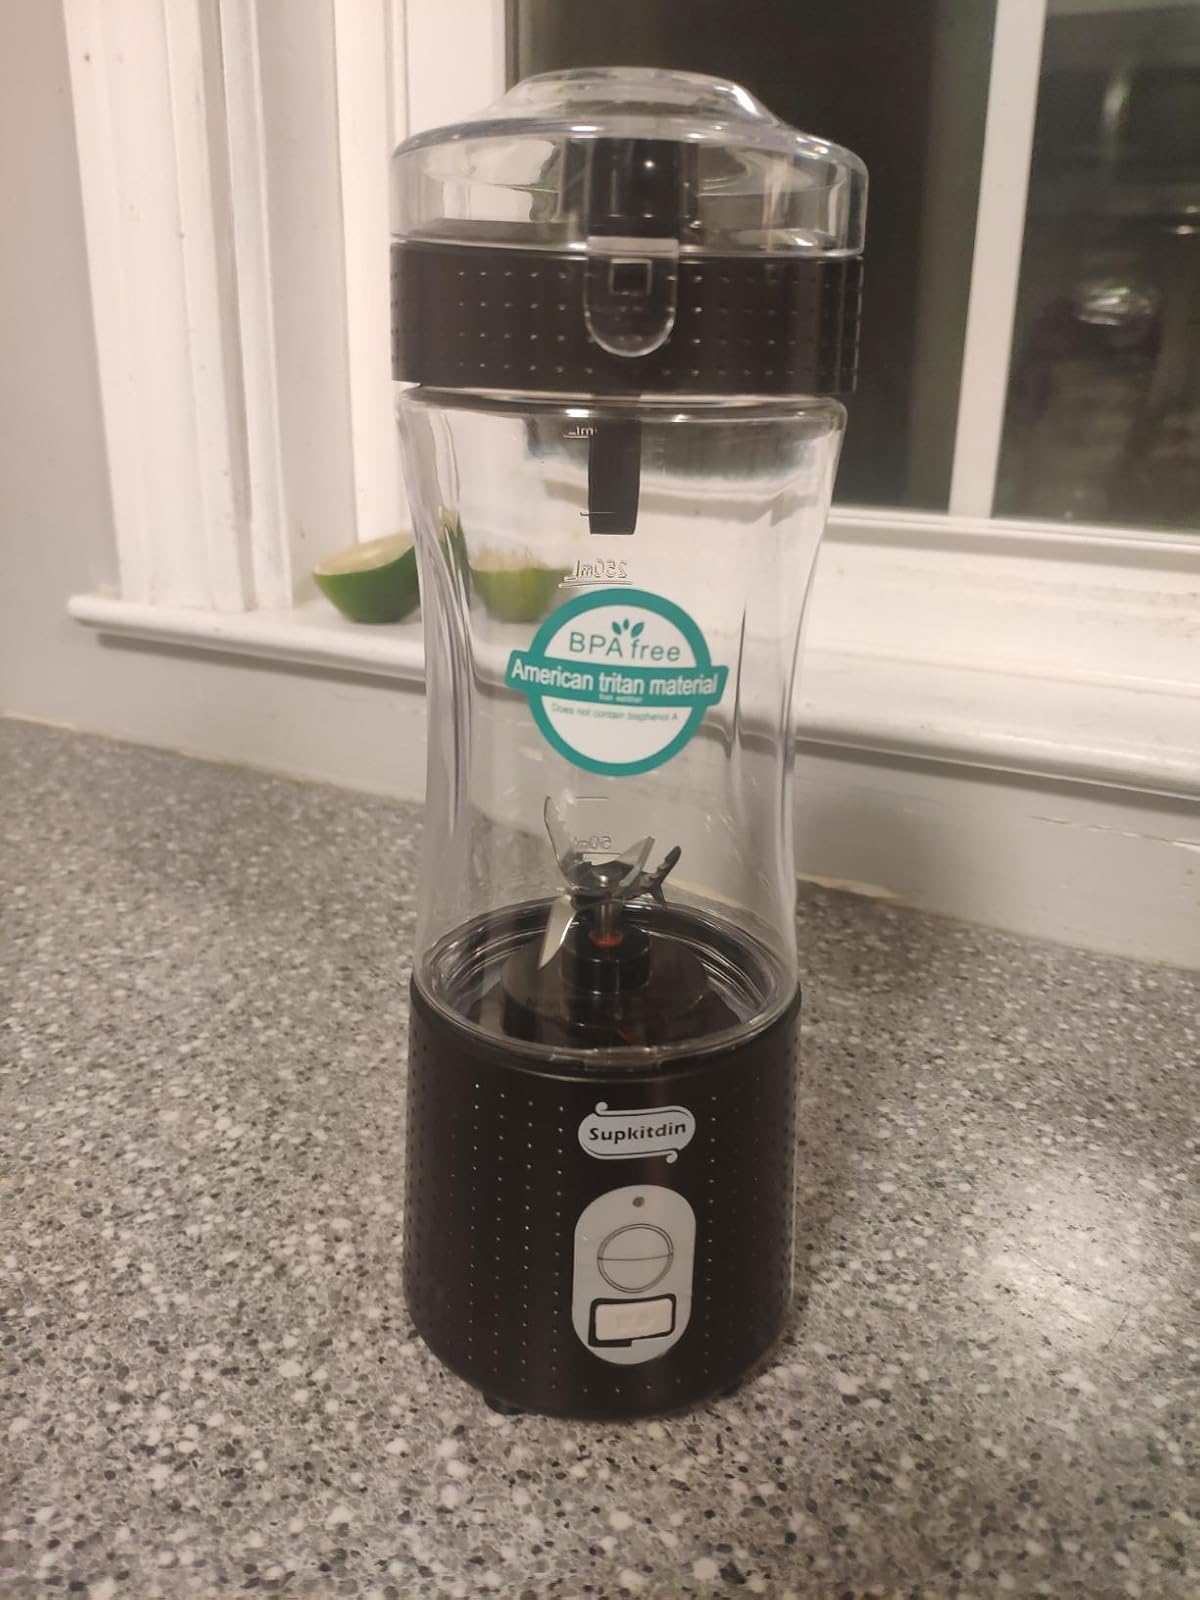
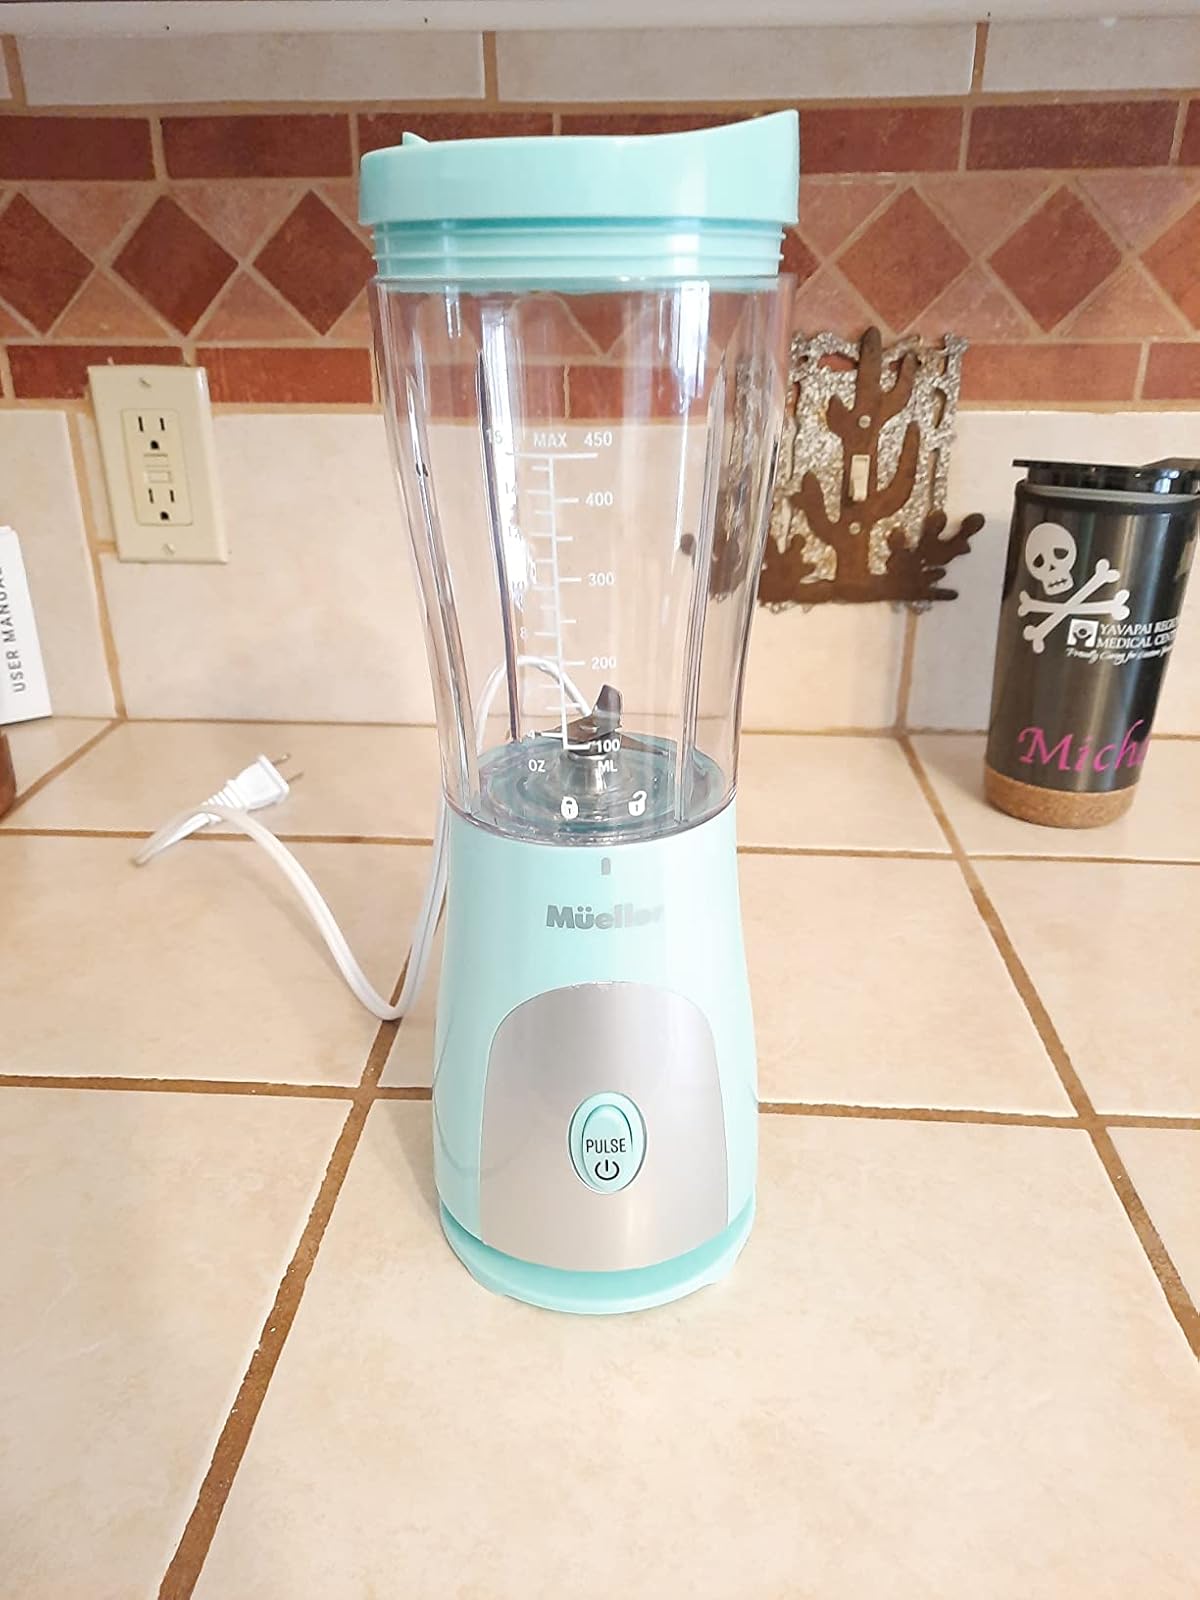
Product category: items_blender
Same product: no